List of parks in Klamath Falls, Oregon

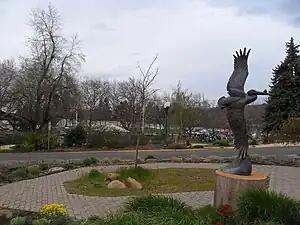
The Veterans Memorial Park in downtown Klamath Falls on the shore of Lake Ewauna.

Following is a list of parks, forests and nature preserves in the metropolitan area of Klamath Falls, Oregon: